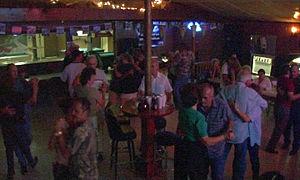
La musique cadienne ou musique cajun des habitants francophones de la Louisiane, est un mélange de genres musicaux et d'influences culturelles en particulier des ballades des Acadiens du Canada.
Grand-Isle est une ville située dans le sud de la Louisiane aux États-Unis. Elle se trouve dans la paroisse de Jefferson.